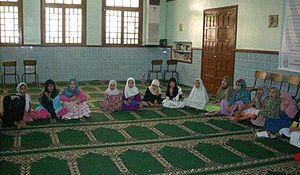
مدرسة الجود والكمال القرانية من الداخل